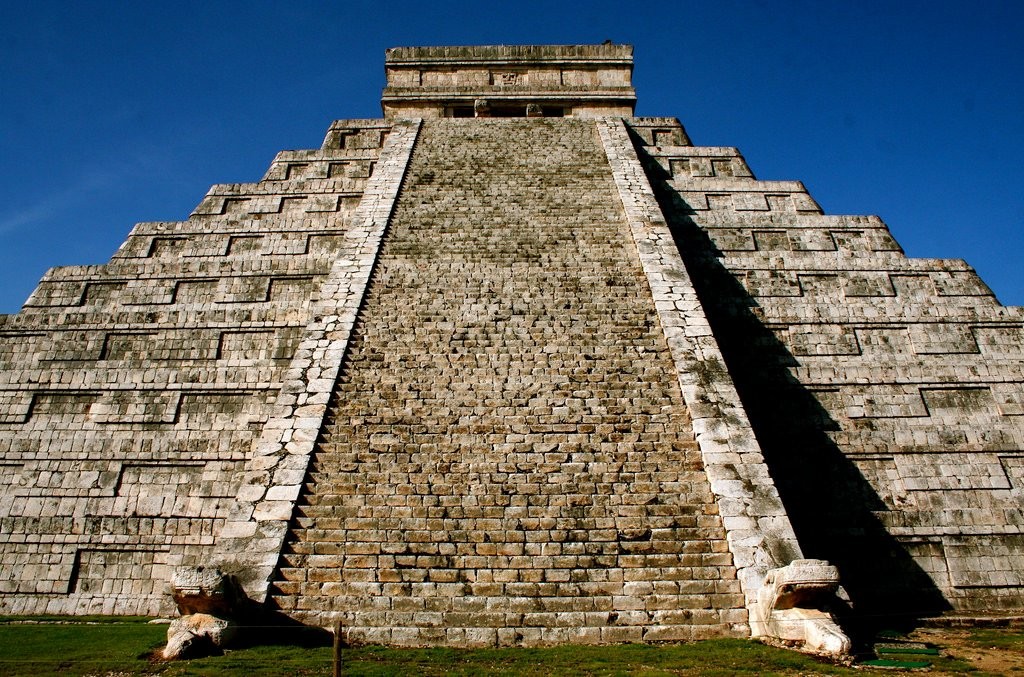
Landmark: Chichen Itza